Cedric Prakash

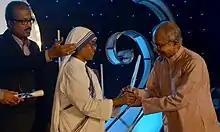
Fr. Cedric Prakash conferred The Mother Teresa International Award in 2013

In 1996, Fr. Prakash was awarded The Anubhai Chimanlal Nagarika Puraskar by the Mayor of Ahmedabad for his contribution to the city of Ahmedabad, India. He was also conferred the Kabir Puraskar by the President of India for his work in the promotion of Communal Harmony and Peace in 1995. In 2006, Fr. Prakash was named Chevalier of the Legion of Honor, one of the highest French civilian awards, acknowledging his commitment to the defense and the promotion of human rights in India.